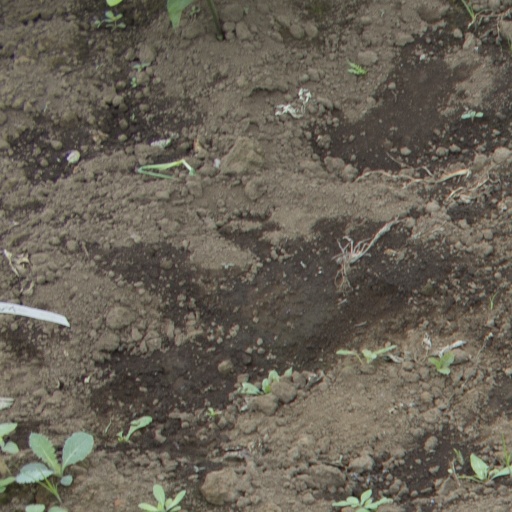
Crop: soybean